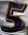
Number: 5